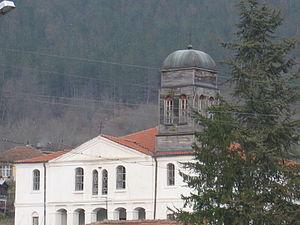
La commune de Tsarévo est située dans le sud-est de la Bulgarie.